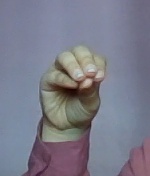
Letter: ha